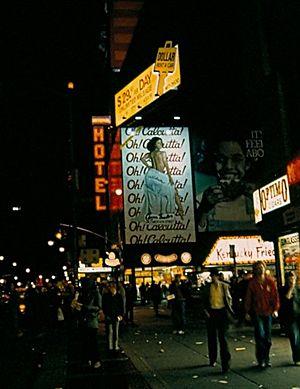
Oh! Calcutta! est une revue théâtrale d'avant-garde écrite par le Britannique Kenneth Tynan et créée en 1969 d'abord off-Broadway puis l'année suivante à Londres, avant d'être reprise à Paris. Elle est devenue un symbole de la contre-culture en présentant pour la première fois des performances totalement nues.